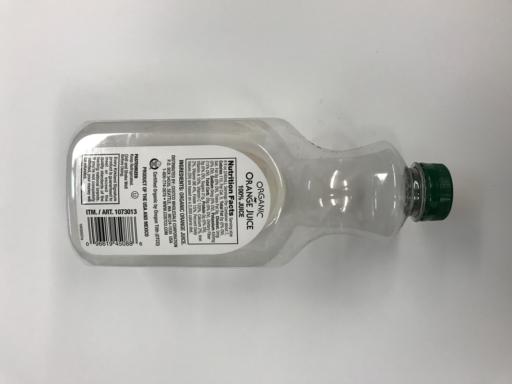
Waste category: plastic